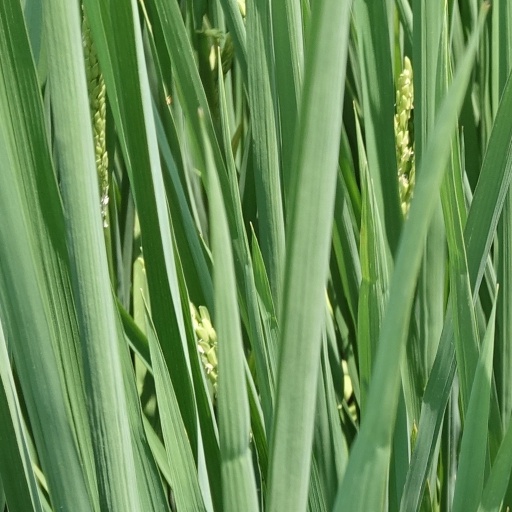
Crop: rice